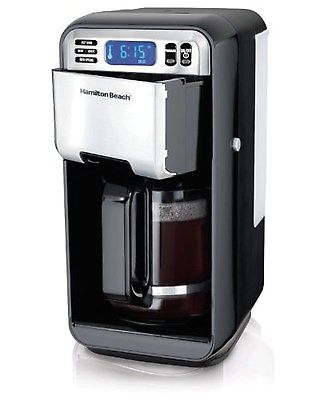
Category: coffee maker